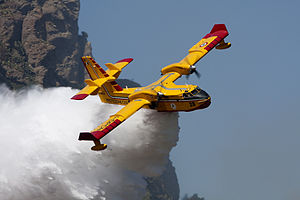
Amfibiefly
Italiensk Bombardier 415 udfører brandslukning.
Amfibiefly er fly som kan lande både på vand og på land. De kendetegnes ved at underdelen af flyskroget er bådformet, eller at hjulene er byttet ud med pontoner. Ud over disse pontoner har flyet også hjul, så det har mulighed for at lande på en landingsbane.